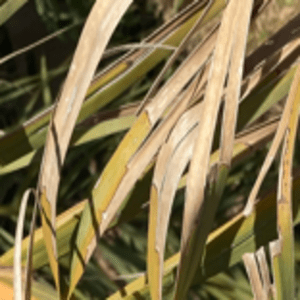
Label: Rachis Blight